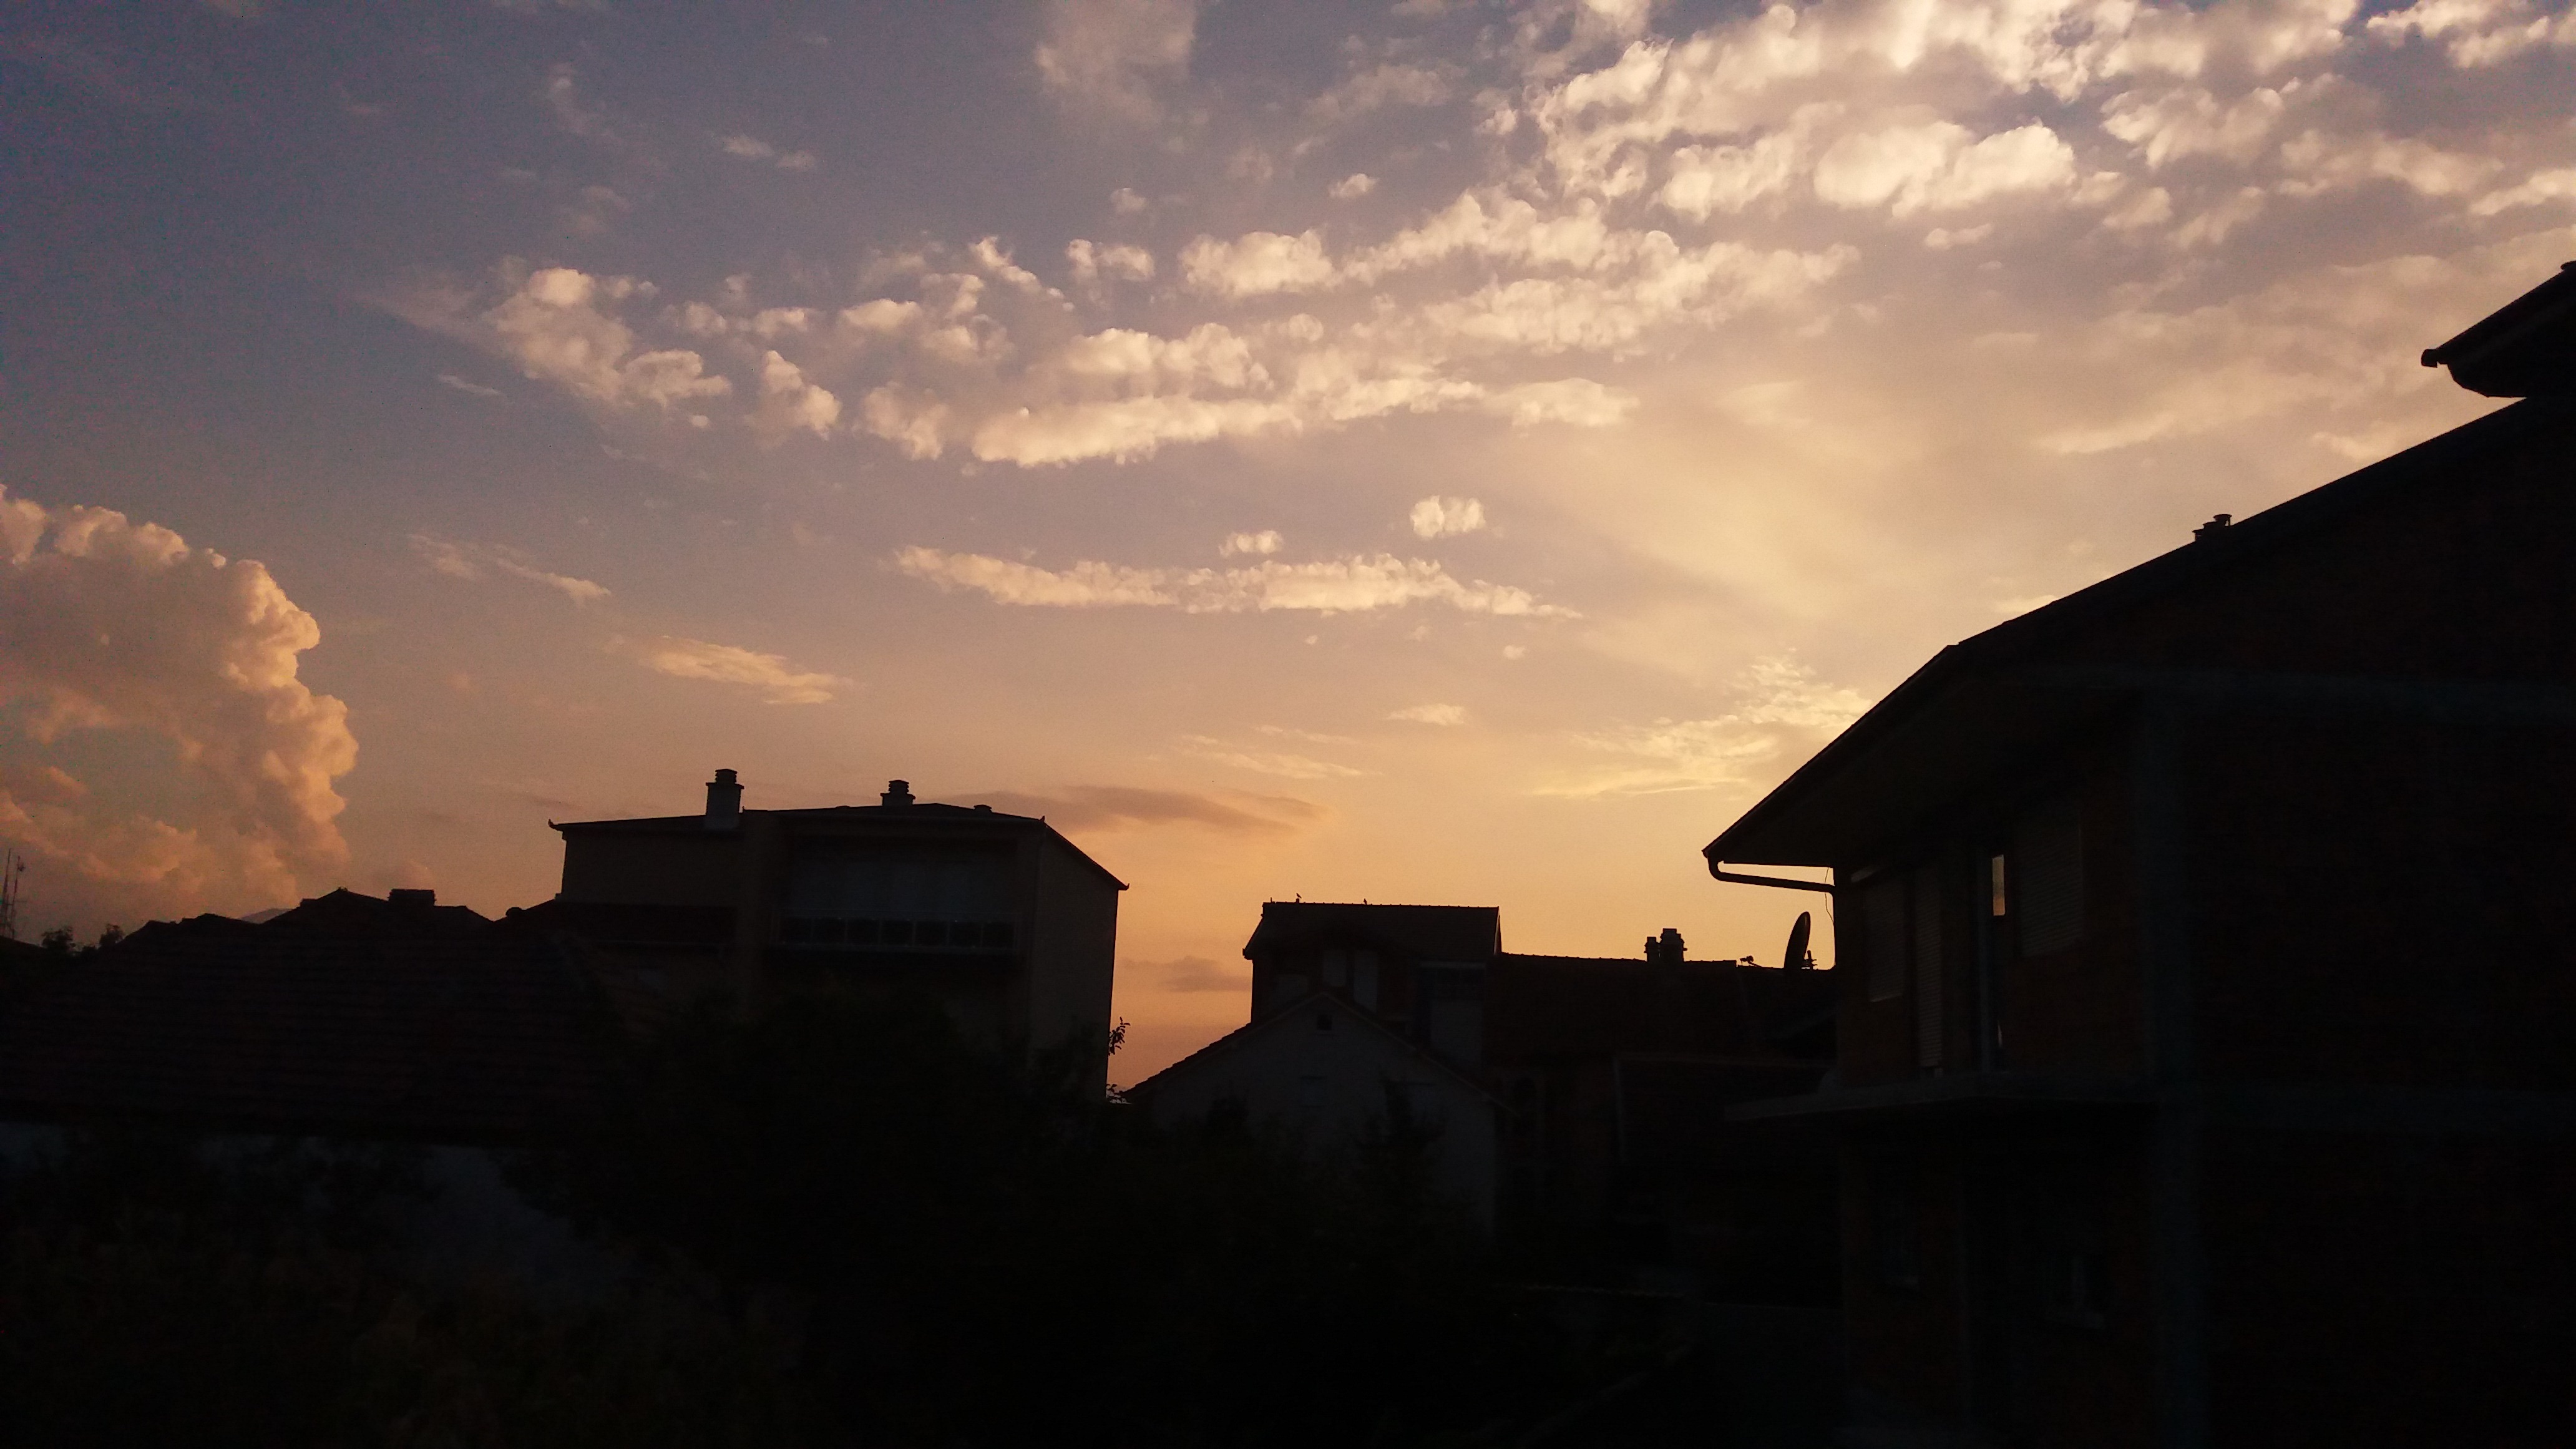
horizon, cloud, sky, sun, sunrise, sunset, skyline, sunlight, morning, dawn, atmosphere, dusk, evening, darkness, afterglow, meteorological phenomenon